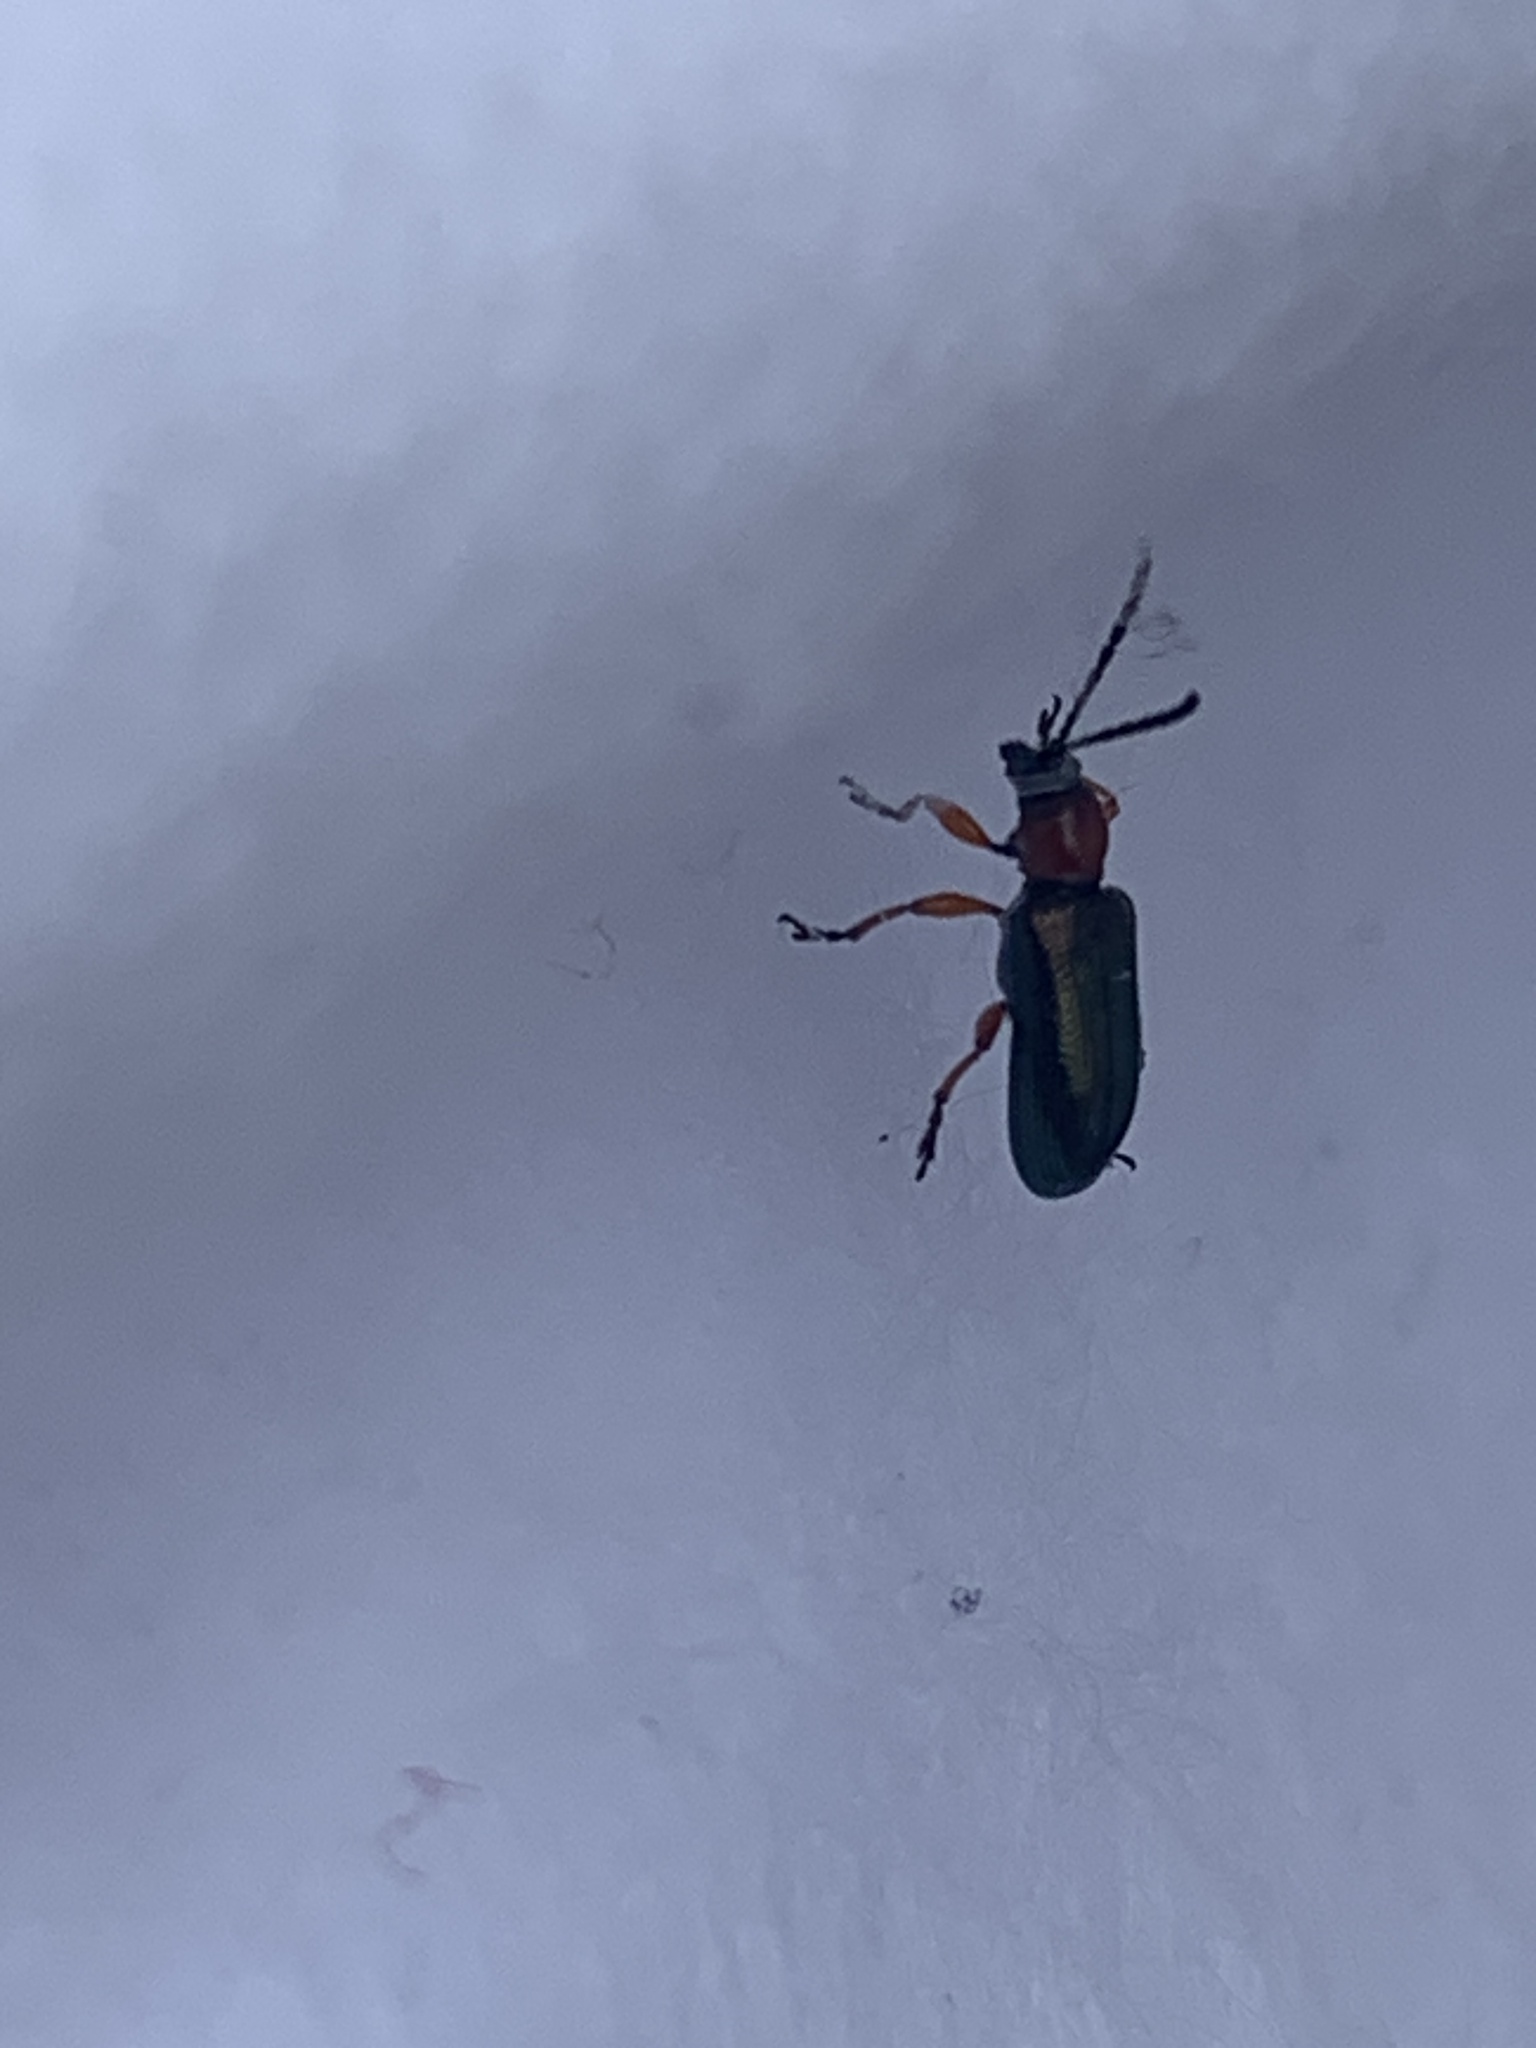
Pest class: cereal_leaf_beetle